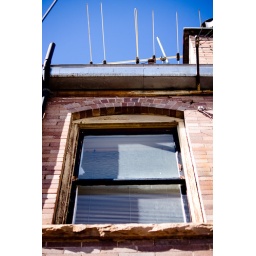
A window on the top floor overlooking an alleyway on the Hill in Boulder.104/365